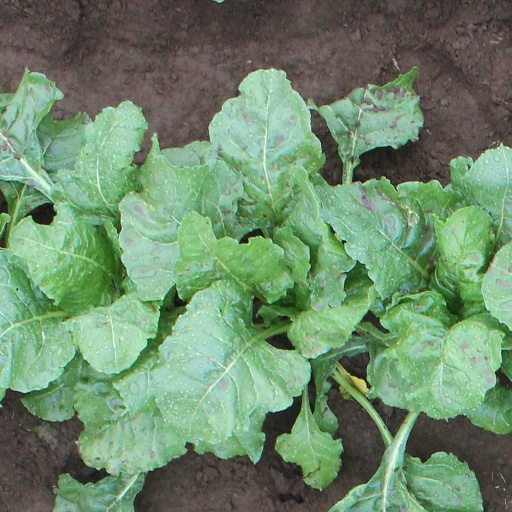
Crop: sugar beet